Frank Townsend Lent

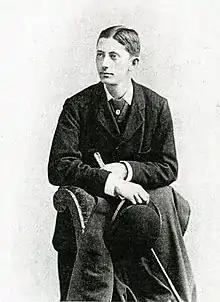
Frank T. Lent

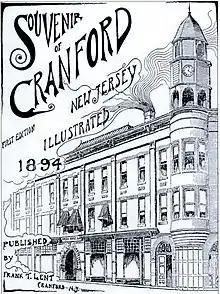
The cover of Lent's Souvenir of Cranford (1894).

Frank Townsend Lent (1855–1919) was a residential architect, painter and author. Lent designed many suburban and "summer cottage" homes in Massachusetts, Maine, New Jersey, and Ontario around the turn of the century in the Victorian and Edwardian architectural period. Several of these homes are protected by their town's historical society.